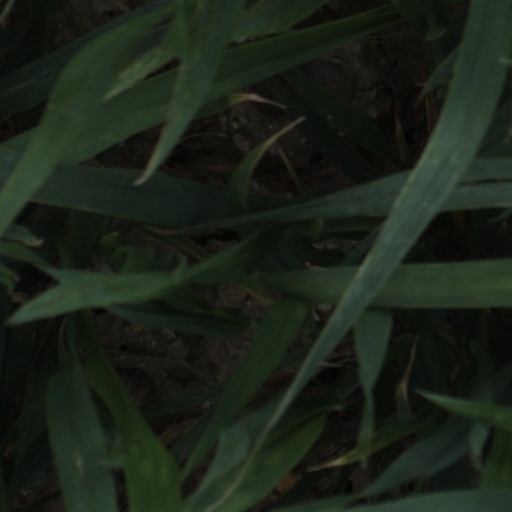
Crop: wheat